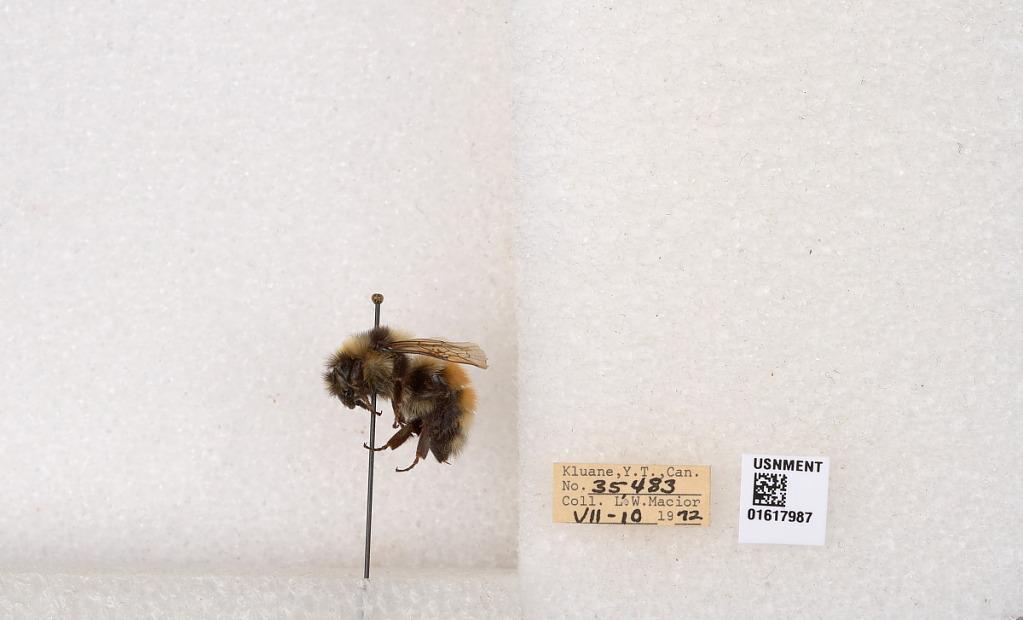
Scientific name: Bombus (Pyrobombus) sylvicola Kirby
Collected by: L. Macior
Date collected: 1972-7-10
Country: Canada
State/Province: Yukon
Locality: Kluane
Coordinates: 61.2426, -139.113